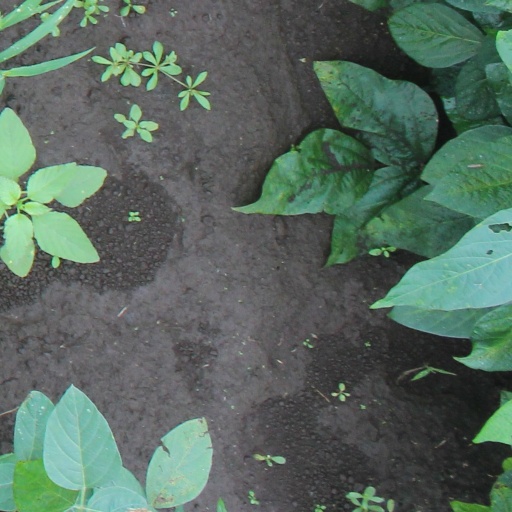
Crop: soybean